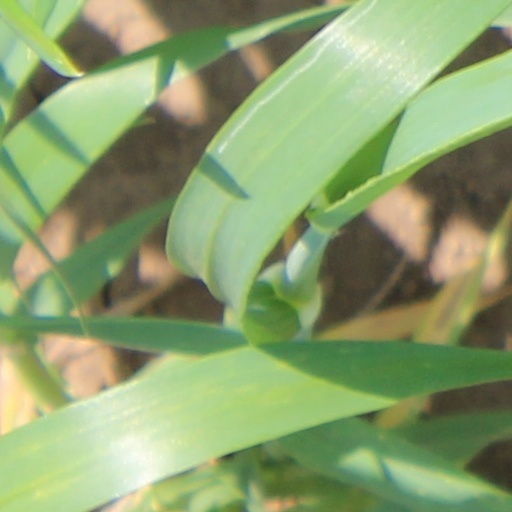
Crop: wheat